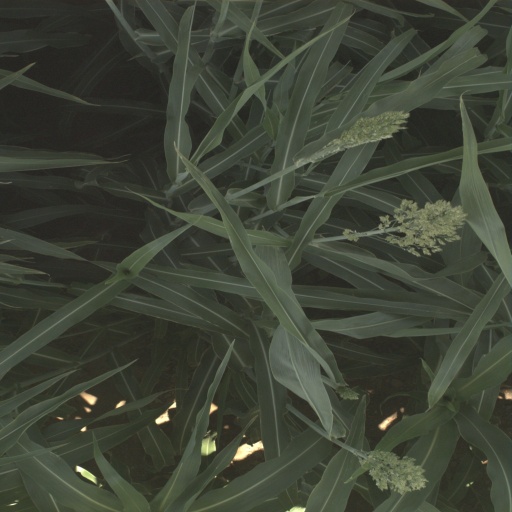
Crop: sorghum